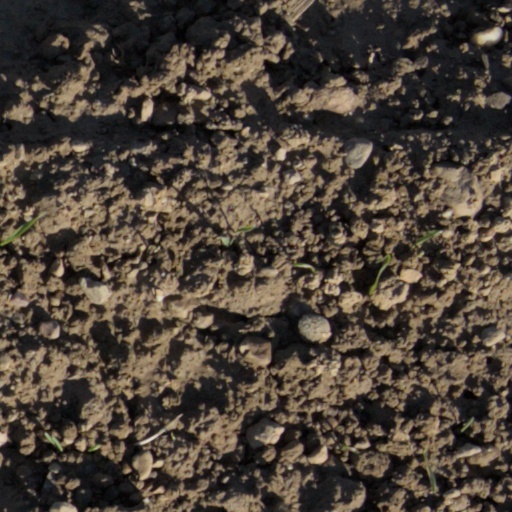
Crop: wheat